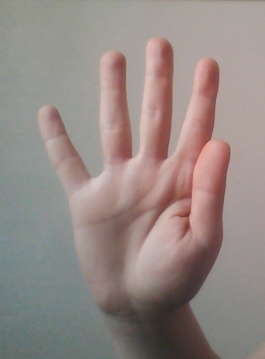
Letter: sheen